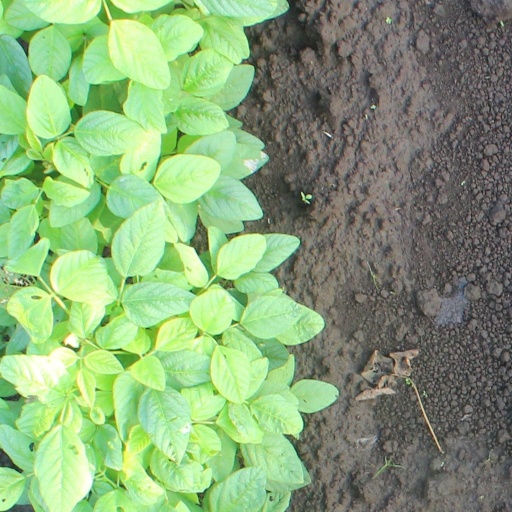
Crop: soybean